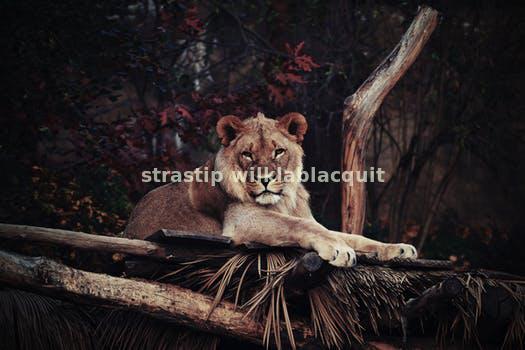
Label: Watermark